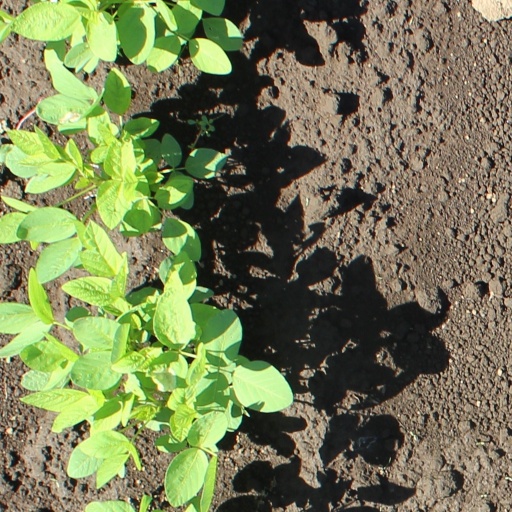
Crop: soybean